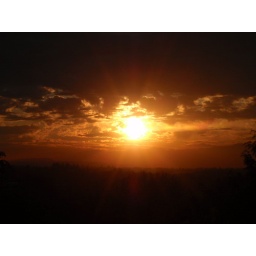
Sun in between clouds and mountain